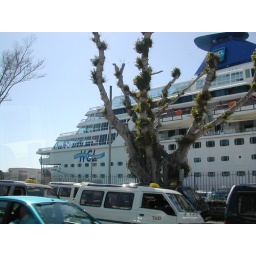
On the road to the airport, passing a ship in the harbour